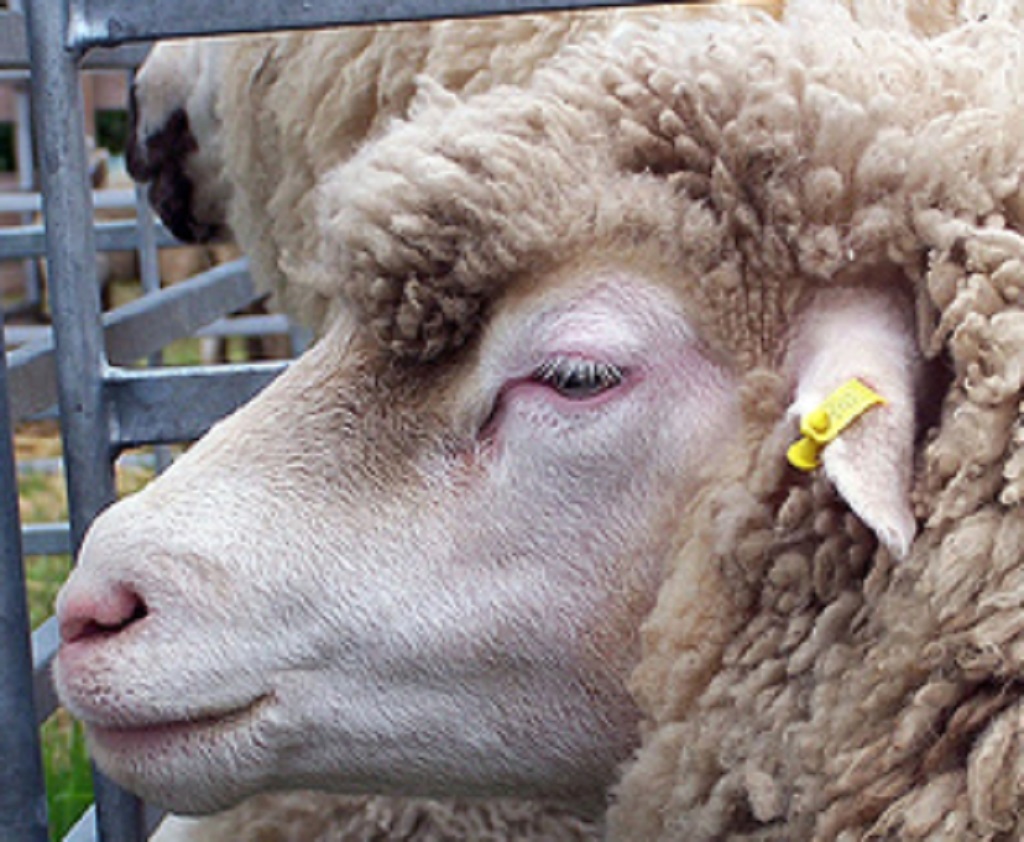
Label: pain